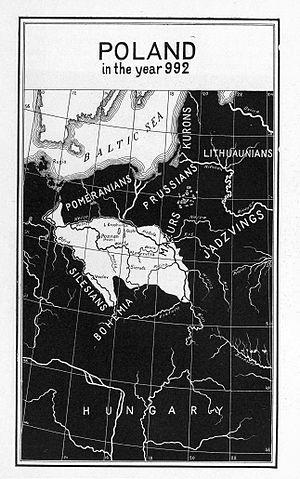
L'Histoire de la Pologne ne se formant que dans le contexte de l'époque médiévale, on pourrait considérer impropre de parler de la Pologne au Haut Moyen Âge. Toutefois, les traces de l'implantation des Polanes et des Vislanes sont aujourd'hui descriptibles, avant les premiers Piasts.
VIIIᵉ millénaire av. J.-C. au milieu du VIᵉ millénaire av. J.-C. : premières traces d'habitat sur les terres de l'actuelle Pologne.